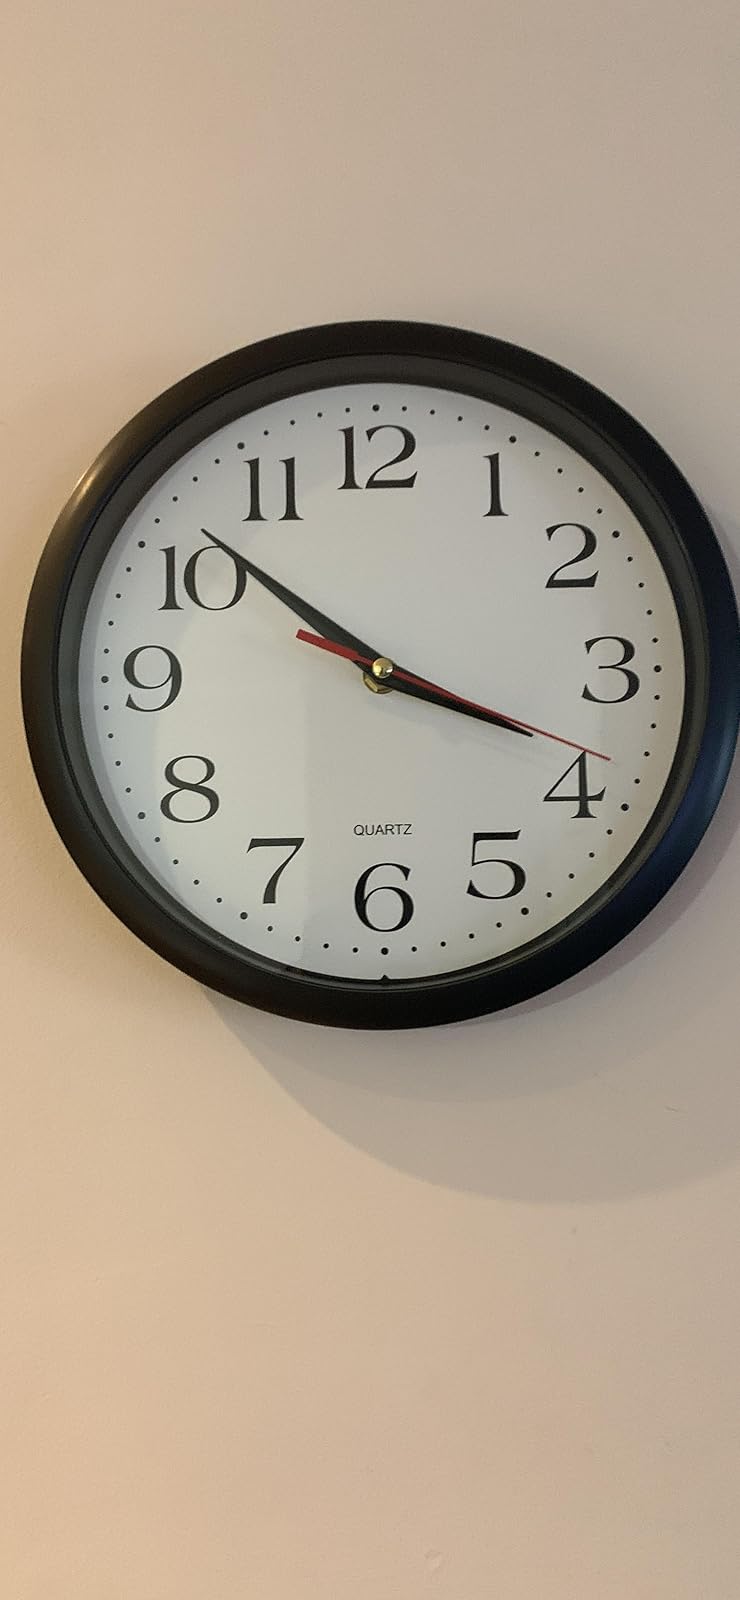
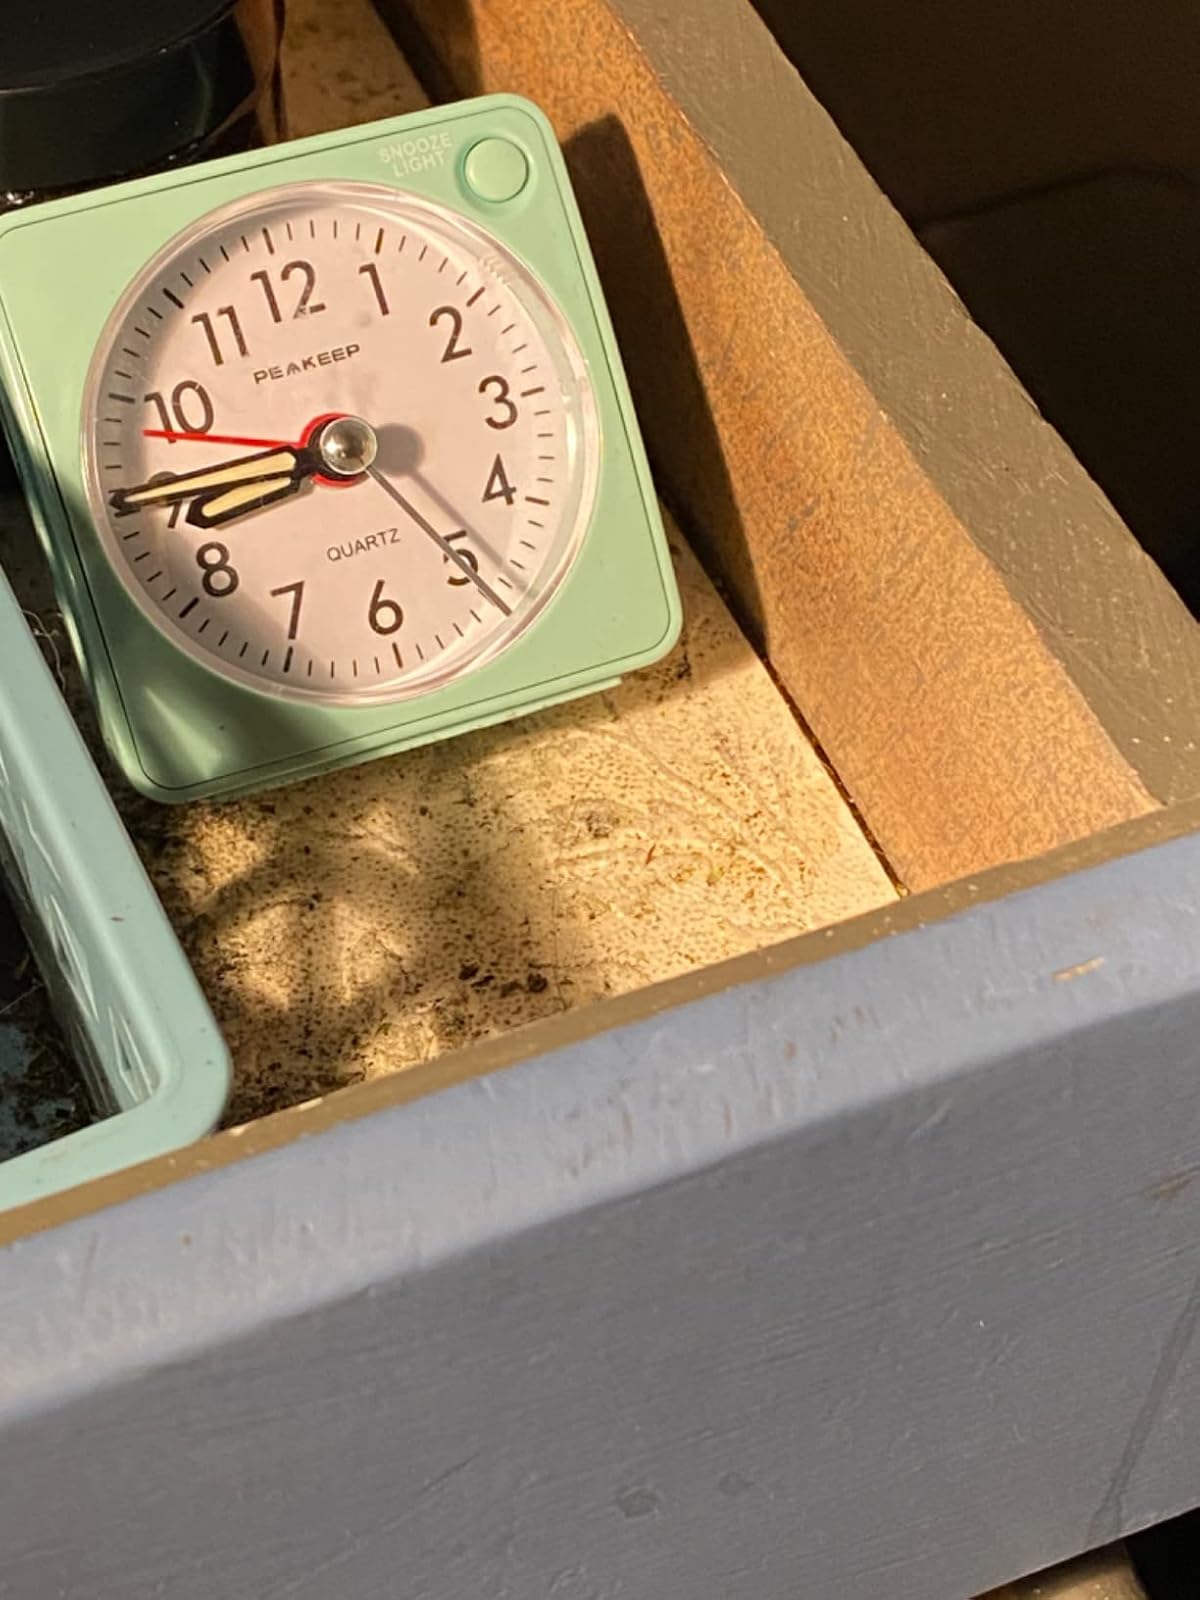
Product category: clock
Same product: no